Global Country of World Peace

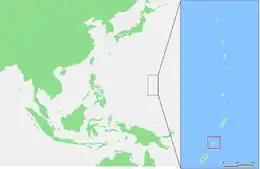
Rota

In 2008, the Global Country of World Peace undertook the construction of "Peace Palaces" in major US cities, which would teach courses in the Transcendental Meditation technique and offer ayurvedic spa treatments and herbal food supplements. The buildings, being built according to Vedic guidelines, were planned to be two-story, white, buildings of about 10,000 to and are intended to be replacements for rented spaces being used in "more than 200 locations" across the U.S.A. Their appearance has been described as an "Indian temple crossed with a Southern plantation mansion" and is intended to be a "visual brand" for the organization.